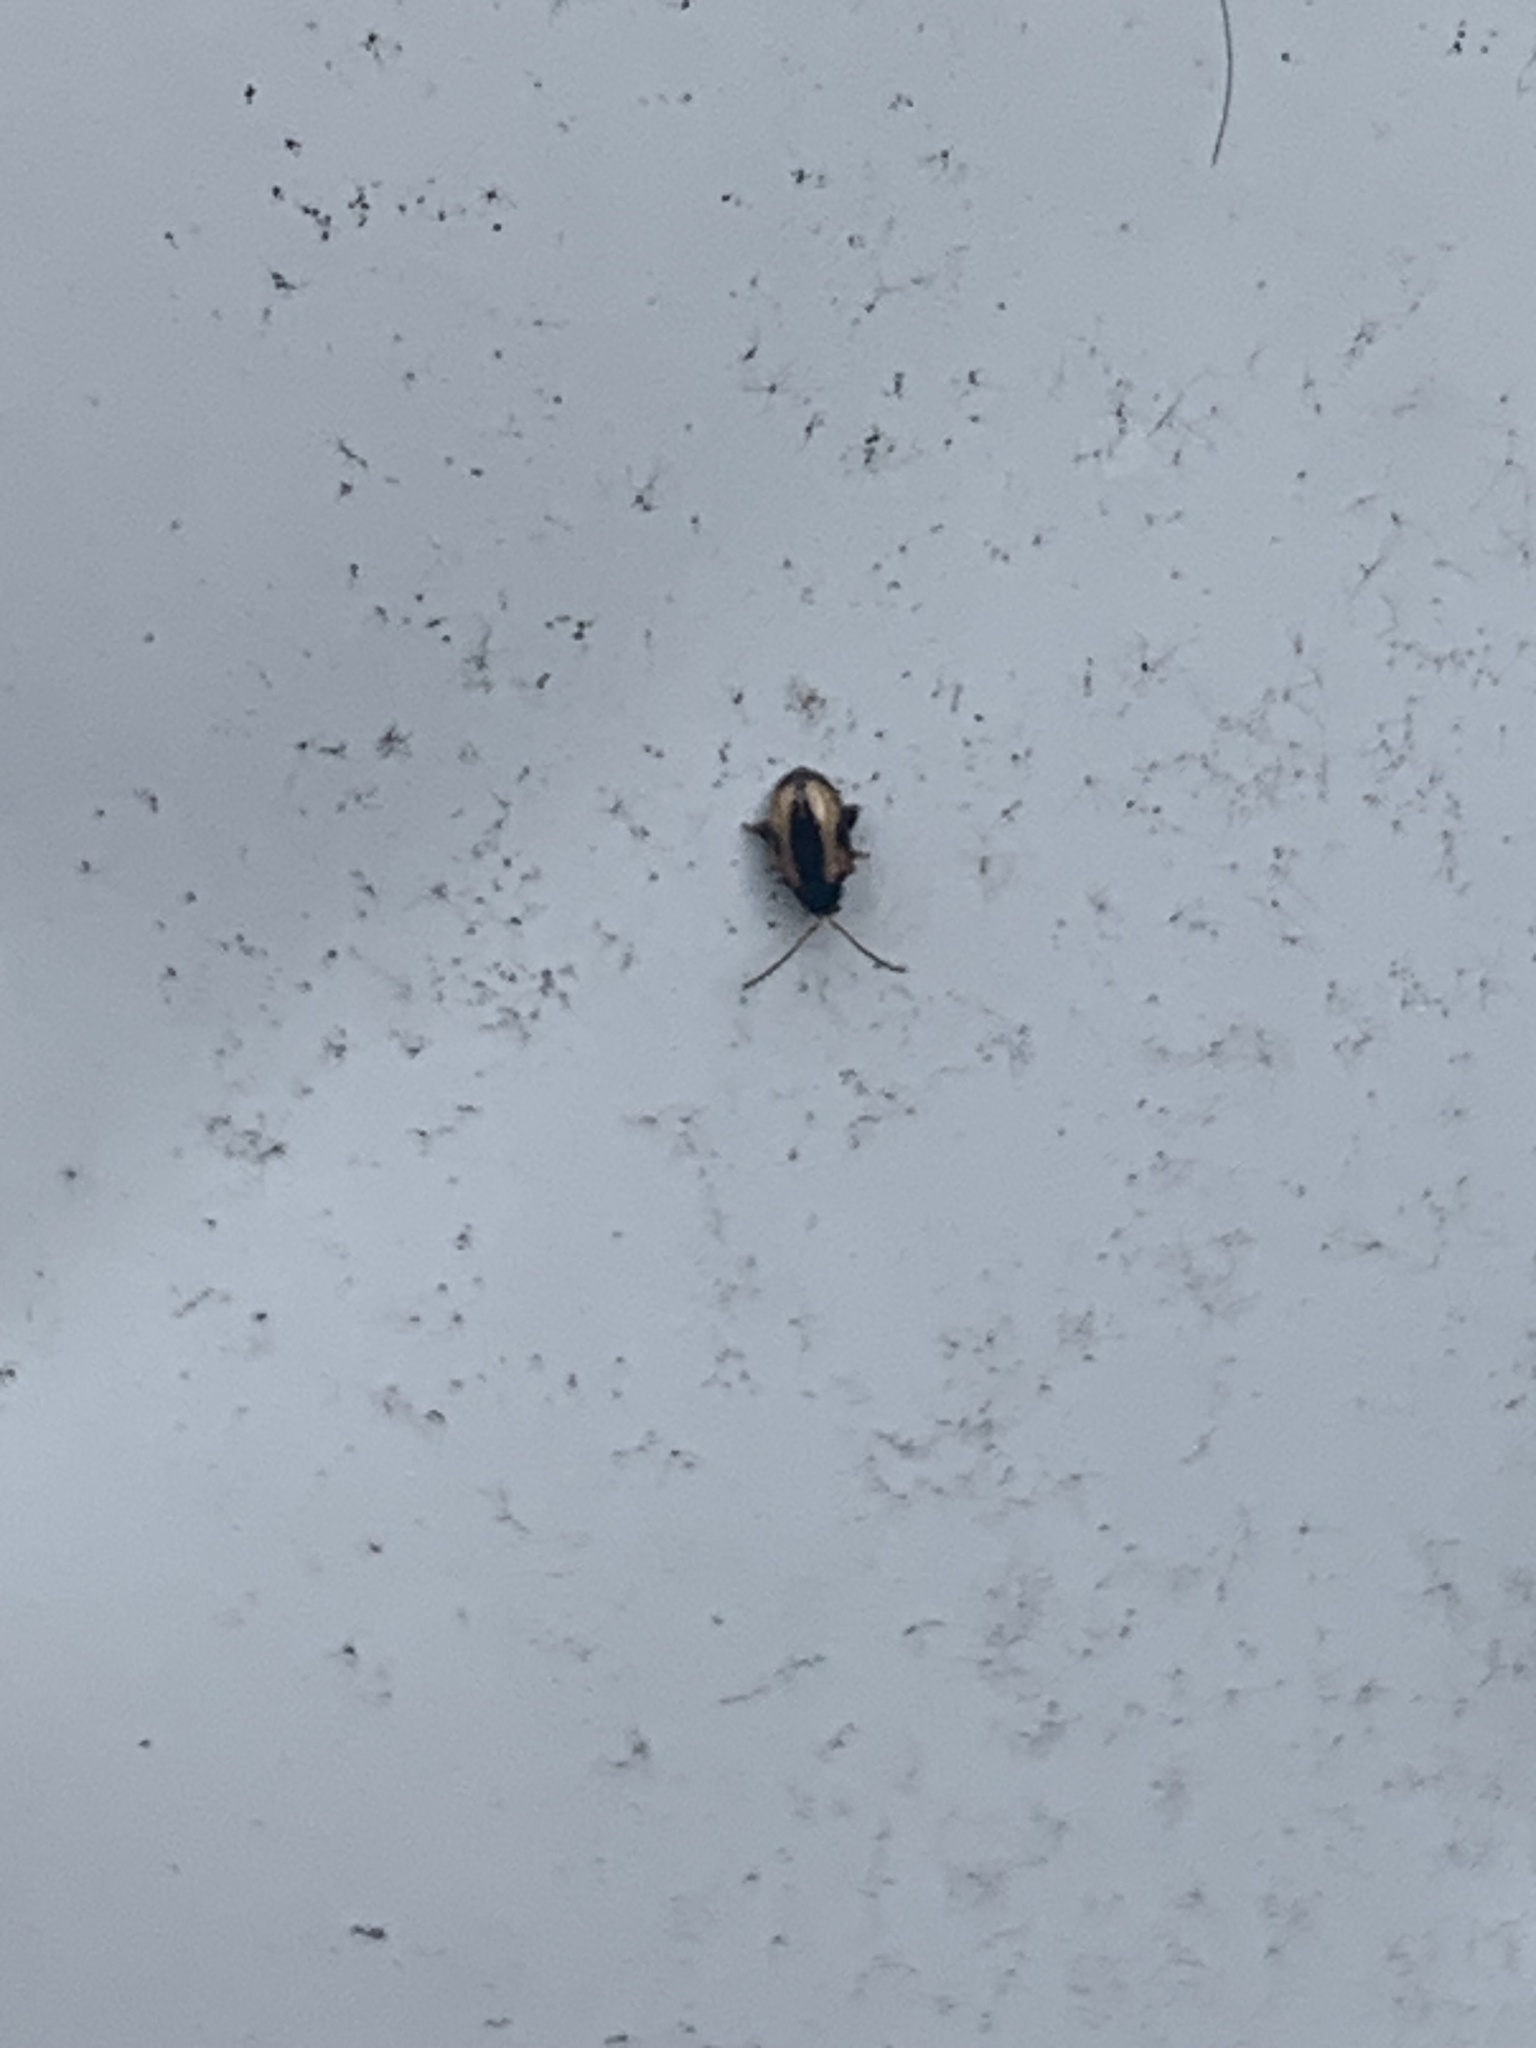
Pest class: striped_flea_beetle